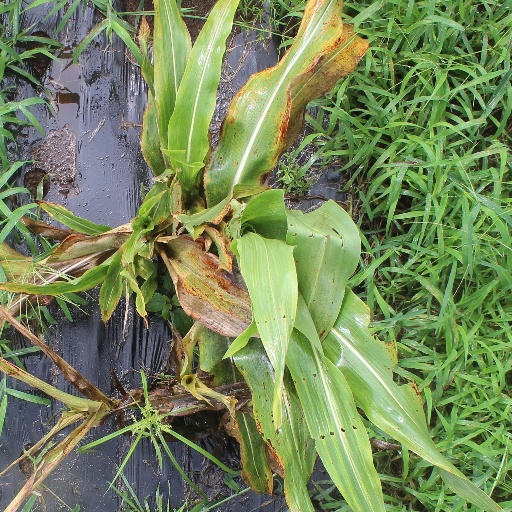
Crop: sorghum